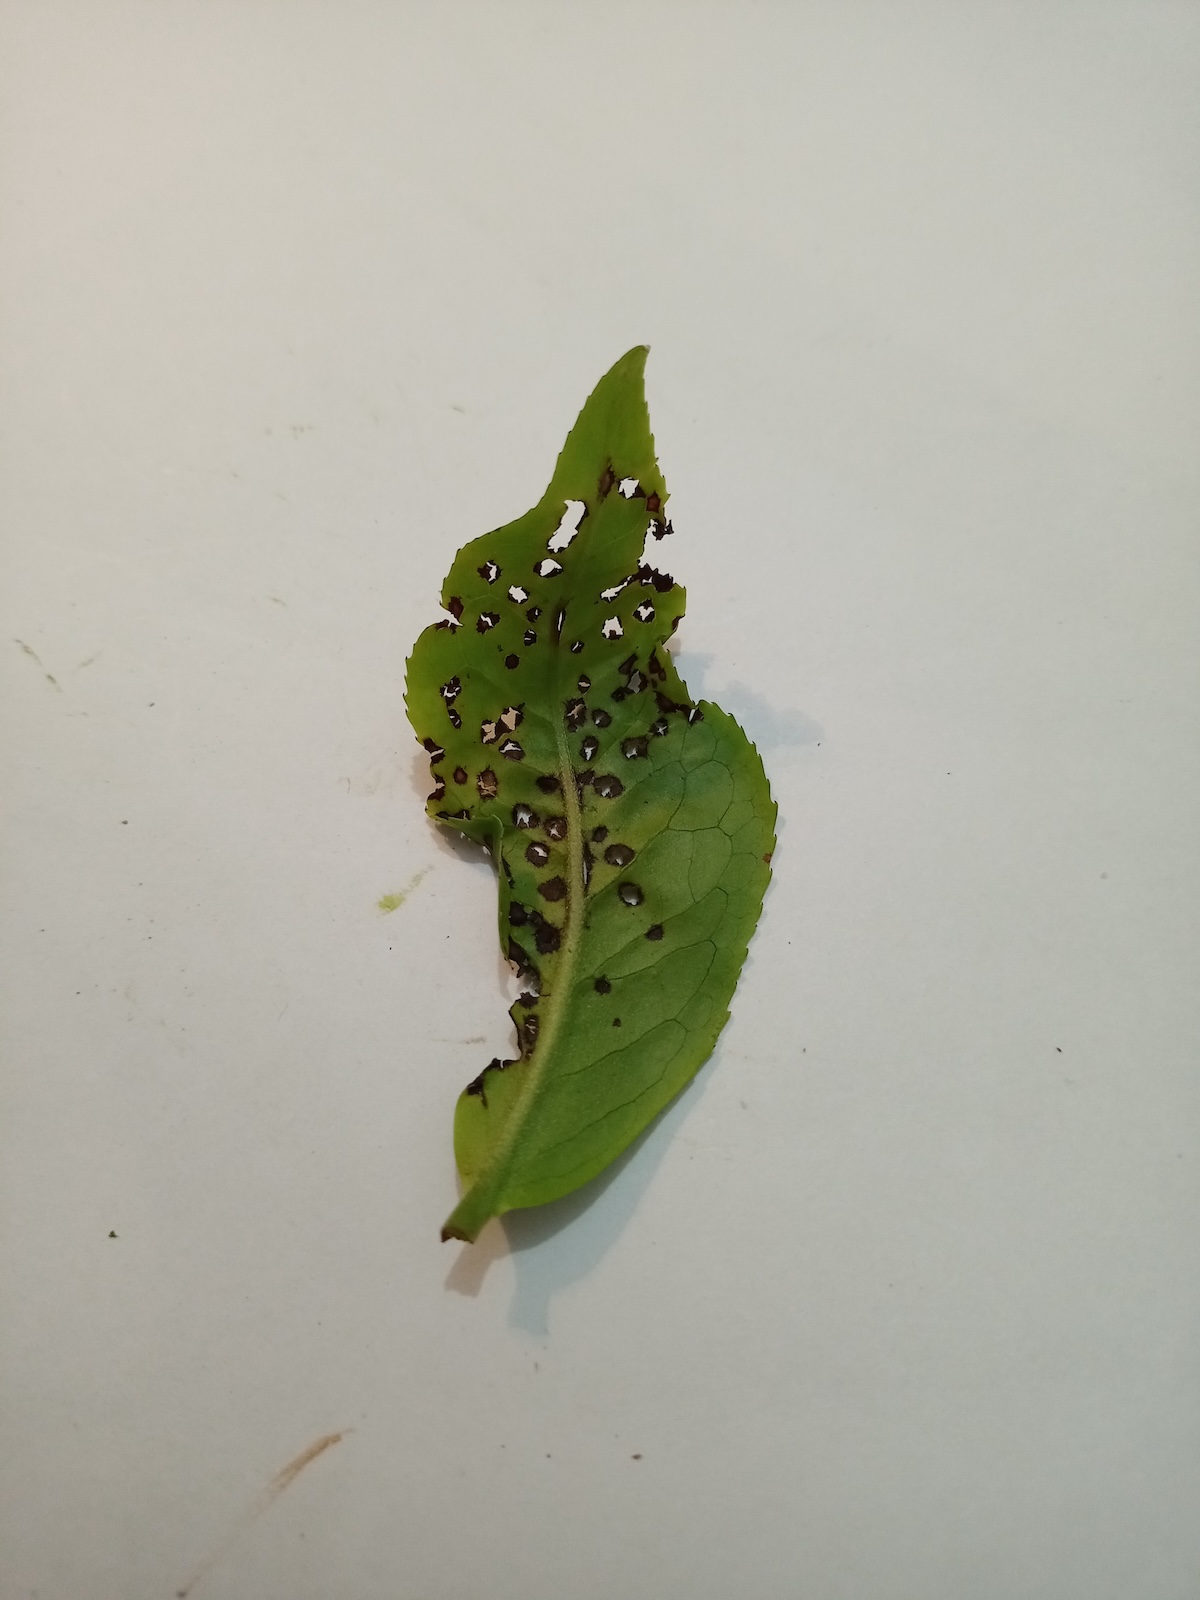
Label: Green mirid bug